Groote Schuur

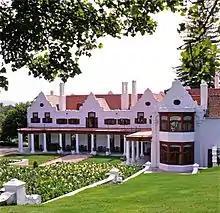
A view of Groote Schuur in 1988

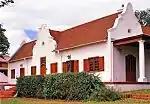
"The Woolsack," a house formerly located within the Groote Schuur estate where Rudyard Kipling used to stay when visiting Cape Town.

Groote Schuur is an estate in Cape Town, South Africa. In 1657, the estate was owned by the Dutch East India Company which used it partly as a granary. Later, the farm and farmhouse was sold into private hands. Groote Schuur was later acquired by William De Smidt, and remained in the family's possession until it was sold by Abraham De Smidt, Surveyor General of the Cape Colony, in 1878, and was bought by Hester Anna van der Byl of the prominent Van Der Byl / Coetsee family. In 1891 Cecil Rhodes leased it from her. He later bought it from her in 1893 for £60 000, and had it converted and refurbished by the architect Sir Herbert Baker. The Cape Dutch building, located in Rondebosch, on the slopes of Devil's Peak, the outlying shoulder of Table Mountain, was originally part of the Dutch East India Company's granary constructed in the seventeenth century.